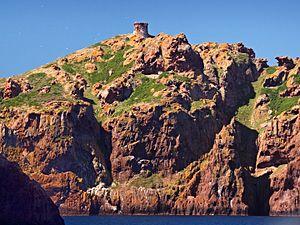
Osani, Ouest Corse (Corse) - Tour de Gargali (Gargalu) sur l'île éponyme, (Isola di Gargalu), extrémité occidentale de la Corse
Cette liste recense 83 tours génoises de Corse, soit 36 en Corse-du-Sud et 47 en Haute-Corse. Celles-ci sont présentées dans le sens horaire, en fonction de leur implantation, sur le littoral ou pas, depuis l'extrémité Nord de l'île. N'ont été retenues que les tours portées sur les cartes IGN, y compris celles qui sont aujourd'hui ruinées.
Osani est une commune française située dans la circonscription départementale de la Corse-du-Sud et le territoire de la collectivité de Corse. Elle appartient à l'ancienne piève de Sia, dans les Deux-Sevi.